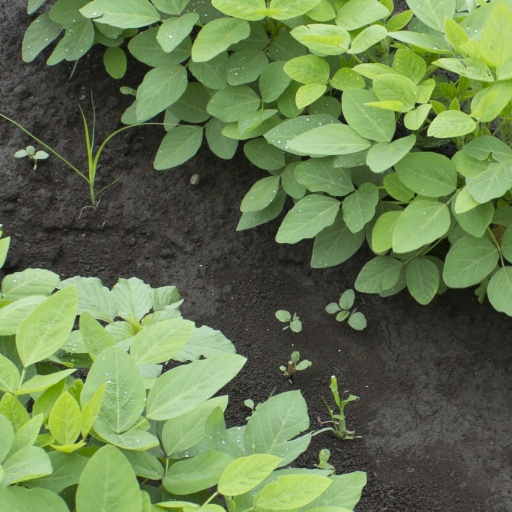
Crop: soybean